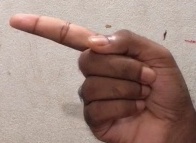
ASL sign: G